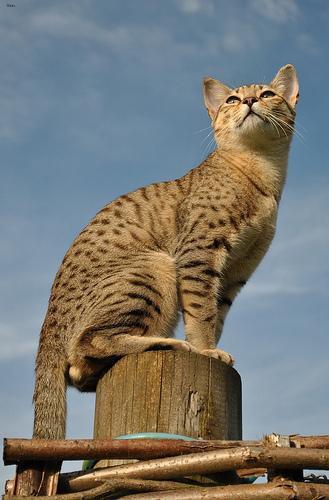
Egyptian Mau